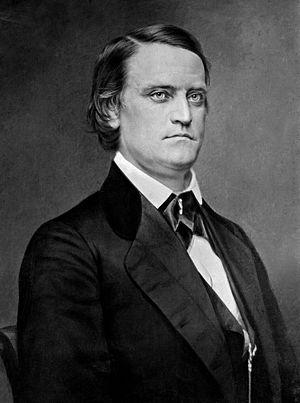
La deuxième bataille de Kernstown s'est déroulée le 24 juillet 1864, à Kernstown, en Virginie, à l'extérieur de Winchester, en Virginie, dans le cadre de la campagne de la vallée de 1864 lors de la guerre de Sécession. L'armée de la Vallée confédérée, sous les ordres du lieutenant général Jubal A. Early obtient une défaite cuisante contre l'armée de Virginie-Occidentale de l'Union, sous les ordres du brigadier général George Crook et la repousse de la vallée de la Shenandoah derrière le fleuve Potomac dans le Maryland. Par conséquent, Early est en mesure de lancer le dernier grand raid confédéré sur le territoire du nord, en attaquant le chemin de fer de Baltimore et de l'Ohio dans le Maryland et en Virginie-Occidentale et d'incendier Chambersburg, en Pennsylvanie, en représailles de l'incendie de certaines maisons civiles et fermes, plus tôt dans la campagne.
John Cabell Breckinridge est un juriste, représentant à la Chambre et au Sénat du Kentucky. Il est le quatorzième vice-président des États-Unis, général de l’armée des États confédérés durant la guerre de Sécession et le dernier ministre de la guerre confédéré. Breckinridge est le plus jeune vice-président de l’histoire des États-Unis, n’ayant que 36 ans lors de sa prise de fonction. Paradoxalement, on se souvient probablement plus de lui comme du commandant confédéré de la bataille de New Market à laquelle de nombreux cadets du Virginia Military Institute participèrent du côté sudiste. Il est le père du diplomate et membre du congrès Clifton R. Breckinridge.
L'élection présidentielle américaine de 1860 fut marquée par l'élection du premier président républicain de l'Histoire des États-Unis, Abraham Lincoln, qui fut à l'origine de l'abolition de l'esclavage dans ce pays.